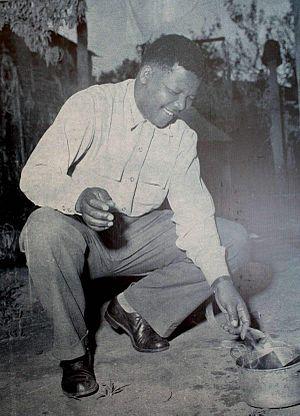
Le Congrès national africain est un parti politique d’Afrique du Sud membre de l'Internationale socialiste. Fondé en 1912 à Bloemfontein pour défendre les intérêts de la majorité noire contre la minorité blanche, il fut déclaré hors-la-loi par le Parti national pendant l’apartheid en 1960. Il est à nouveau légalisé le 2 février 1990 alors que l’apartheid est aboli en juin 1991. Il aura également été classé comme organisation terroriste par les États-Unis de 1986 à 2008.
Nelson Rolihlahla Mandela, dont le nom du clan tribal est « Madiba », né le 18 juillet 1918 à Mvezo et mort le 5 décembre 2013 à Johannesburg, est un homme d'État sud-africain ; il a été l'un des dirigeants historiques de la lutte contre le système politique institutionnel de ségrégation raciale avant de devenir président de la République d'Afrique du Sud de 1994 à 1999, à la suite des premières élections nationales non ségrégationnistes de l'histoire du pays.
L'Union sud-africaine ou union d'Afrique du Sud est le nom donné à l’État d'Afrique du Sud de sa fondation en 1910, comme dominion de la Couronne britannique, à 1961, année de la création de la république d'Afrique du Sud.
L’apartheid était une politique dite de « développement séparé » affectant des populations selon des critères raciaux ou ethniques dans des zones géographiques déterminées. Il fut conceptualisé et introduit à partir de 1948 en Afrique du Sud par le Parti national, puis aboli le 30 juin 1991. La politique d'apartheid se voulait l'aboutissement institutionnel d'une politique et d'une pratique jusque-là empirique de ségrégation raciale, élaborée en Afrique du Sud depuis la fondation par la Compagnie néerlandaise des Indes orientales de la colonie du Cap en 1652. Avec l'apartheid, le rattachement territorial et le statut social dépendaient du statut racial de l'individu. L'apartheid a également été appliqué de 1959 à 1979 dans le Sud-Ouest africain, alors administré par l'Afrique du Sud.
L'opposition interne à l'apartheid désigne en Afrique du Sud les différents secteurs de la société sud-africaine opposés au système législatif d'apartheid mis en place à partir de 1948 et aboli en 1991. Via notamment des syndicats, des partis politiques parlementaires ou extra-parlementaires, des églises et des mouvements sociaux ou culturels, cette opposition pacifique ou violente a pris la forme légale ou illégale de pétitions, de manifestations de masse, de boycotts, de résistance passive, de livres, de films mais aussi pris la forme d'actes de sabotage et d'actions terroristes meurtrières. Cette opposition a reçu progressivement le soutien d'une opposition internationale à l'apartheid qui s'est notamment manifestée par un relatif isolement diplomatique et des sanctions économiques contre l'Afrique du Sud.
L'histoire de l'Afrique du Sud de 1948 à 1994 est marquée par la mise en place puis par le démantèlement de la politique d'apartheid. Successivement nommée Union d'Afrique du Sud puis République d'Afrique du Sud à partir de 1961, le pays connaît, durant cette période, un système de ségrégation raciale institutionnalisée. Trois ans de négociations constitutionnelles, à partir de 1991, entre le pouvoir blanc et les Partis anti-apartheid sont nécessaires pour que la démocratie représentative, que connaissait la minorité blanche soit étendue, en 1994, à la majorité noire de la population sud-africaine et que le premier président noir d'Afrique du Sud soit élu via des élections au suffrage universel.